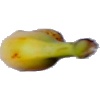
Label: Banana Lady Finger 1